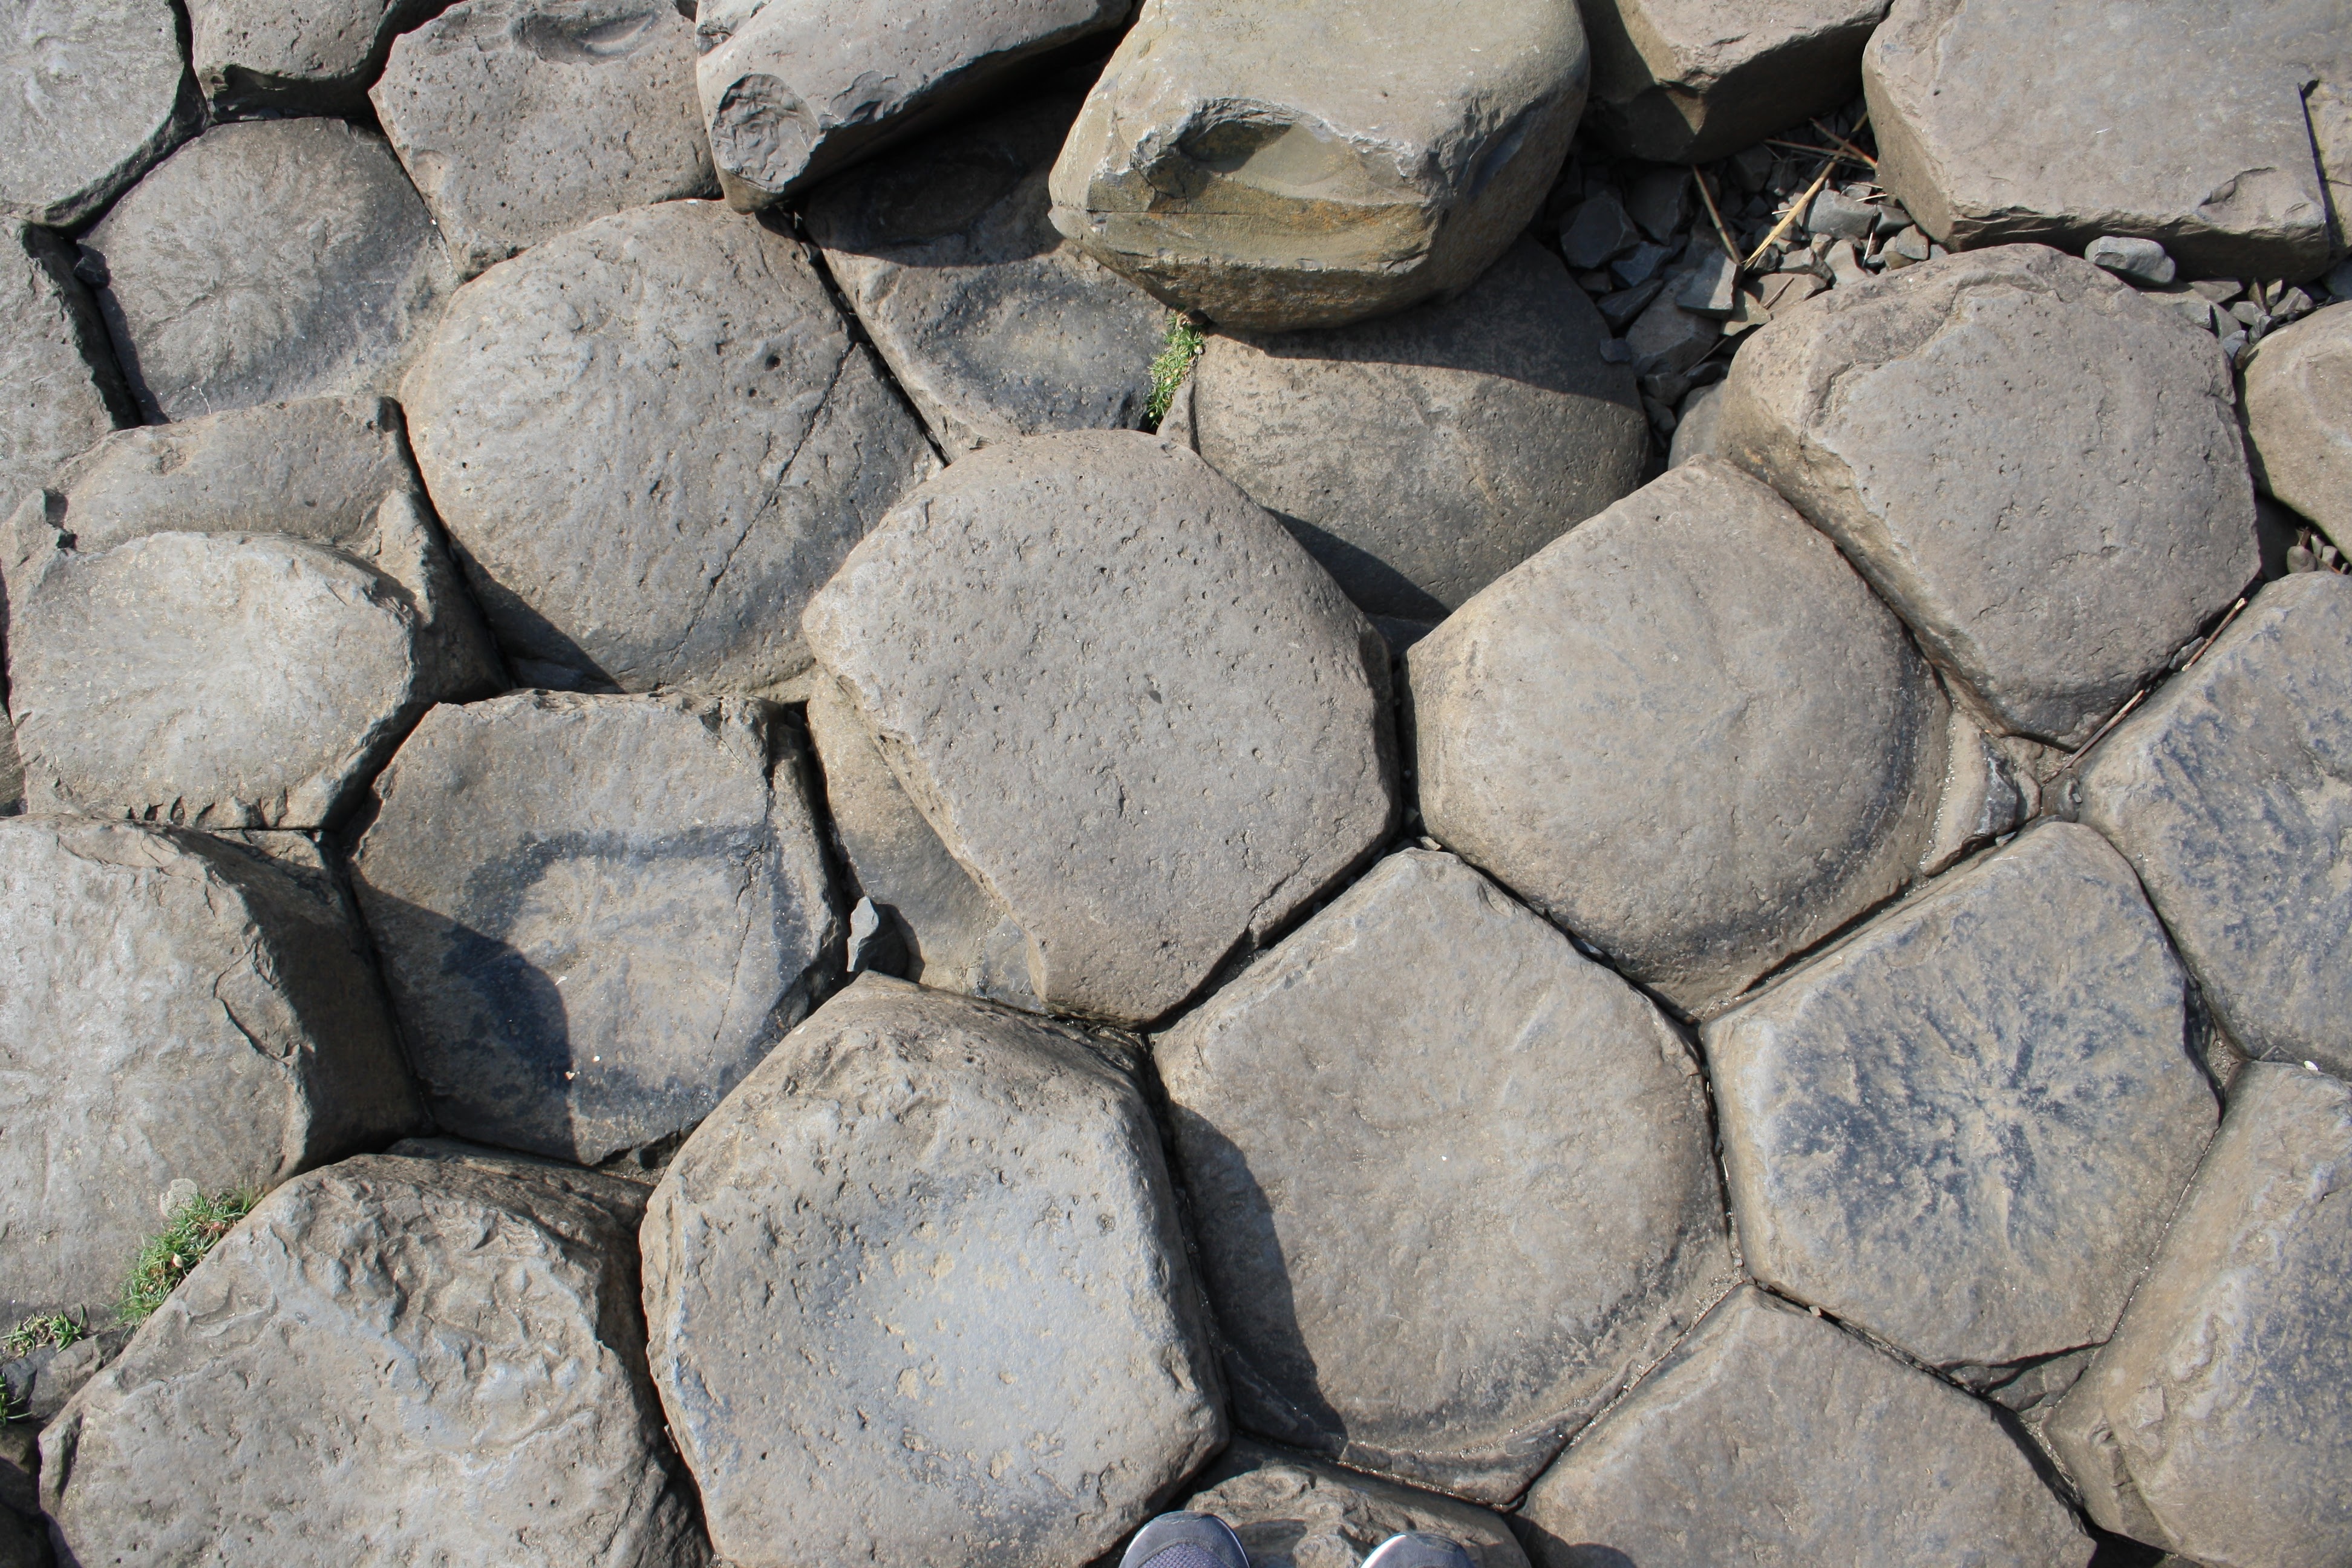
rock, floor, cobblestone, wall, asphalt, pebble, soil, stone wall, material, rubble, boulder, flooring, road surface, flagstone